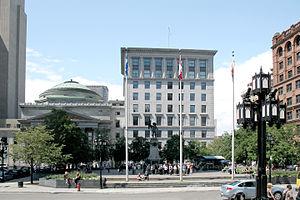
Place d'Armes, Montréal, Canada. La Place d’Armes, au centre duquel se trouve le monument d’un des fondateurs de la ville – Maisonneuve – est un lieu historique important.
La Place d'Armes est une place située dans le quartier historique du Vieux-Montréal dans l'arrondissement de Ville-Marie à Montréal. Cette place est la troisième à porter ce nom commun dans la francophonie. Plus de 3 siècles d'architecture se côtoient sur ce lieu unique à Montréal - un des rares exemples de ce type de condensé architectural en Amérique du Nord.